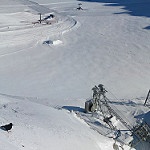
Scene: Outdoor